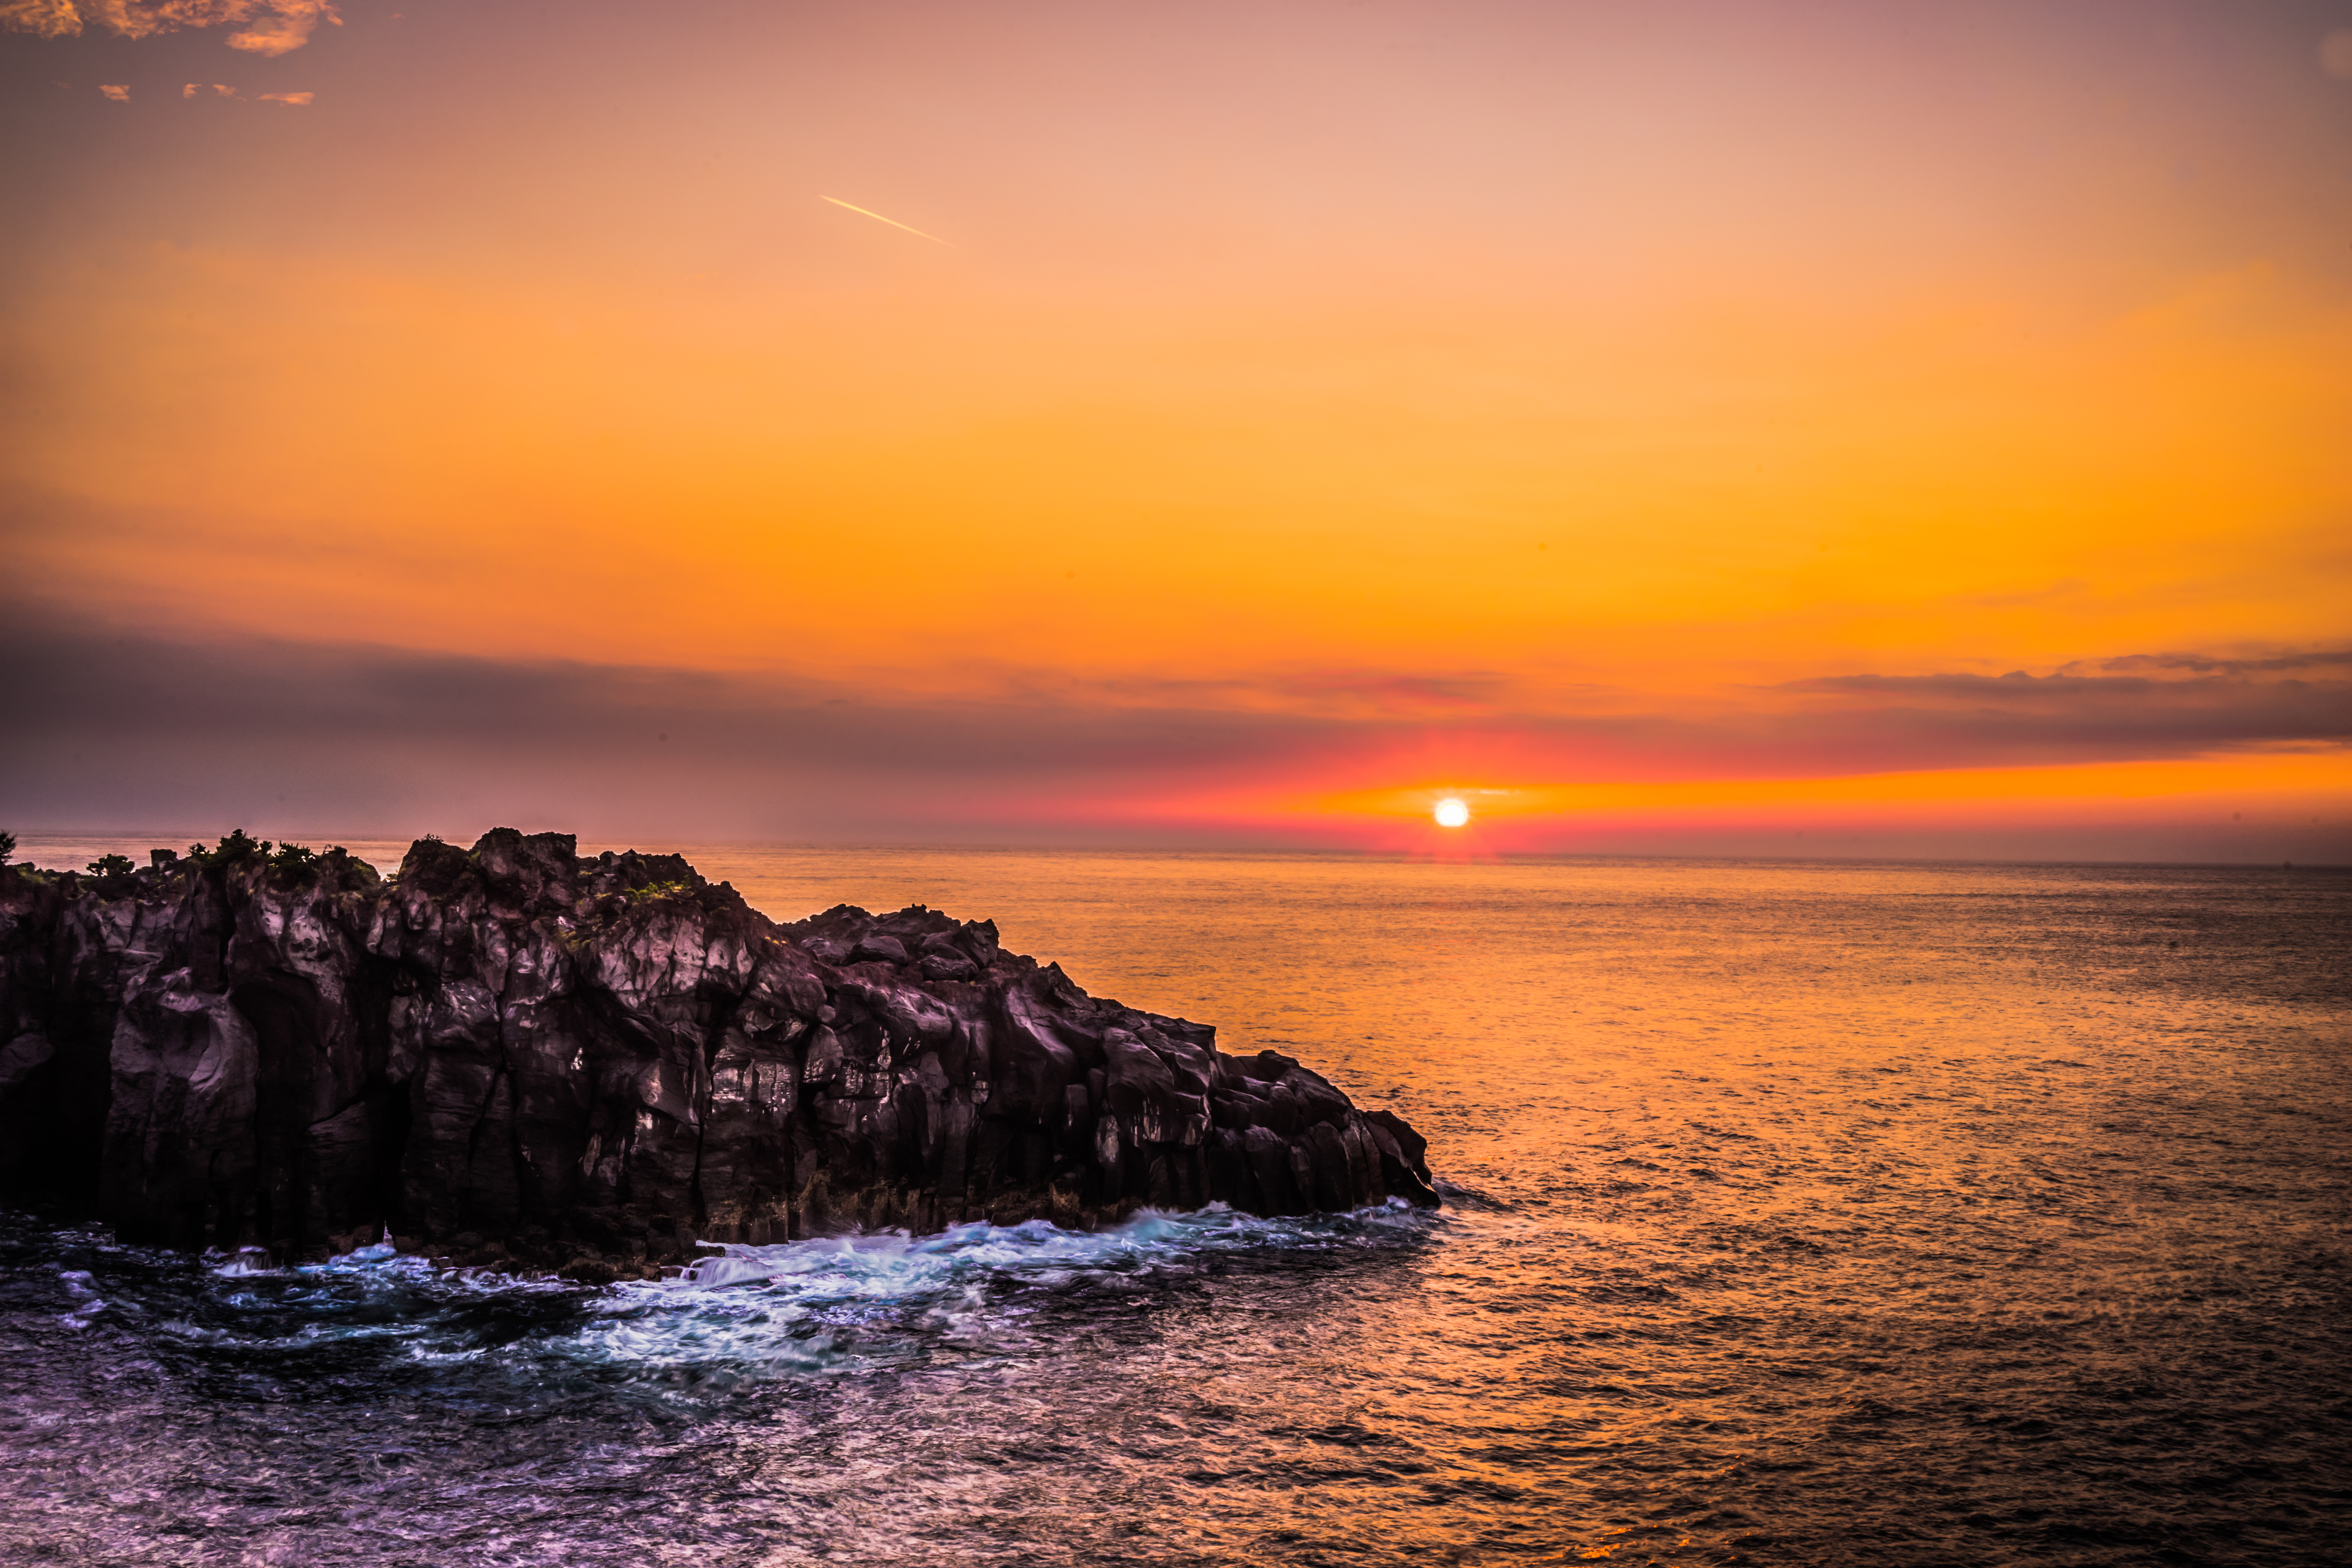
beach, sea, coast, ocean, horizon, cloud, sun, sunrise, sunset, morning, shore, wave, dawn, dusk, evening, bay, japan, body of water, shizuoka, izu, cape, ilce7m2, jogasakikaigan, sunriseview, sel3528z, afterglow, wind wave